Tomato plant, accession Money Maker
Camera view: bottom (45 deg); turntable rotation: 240 degrees
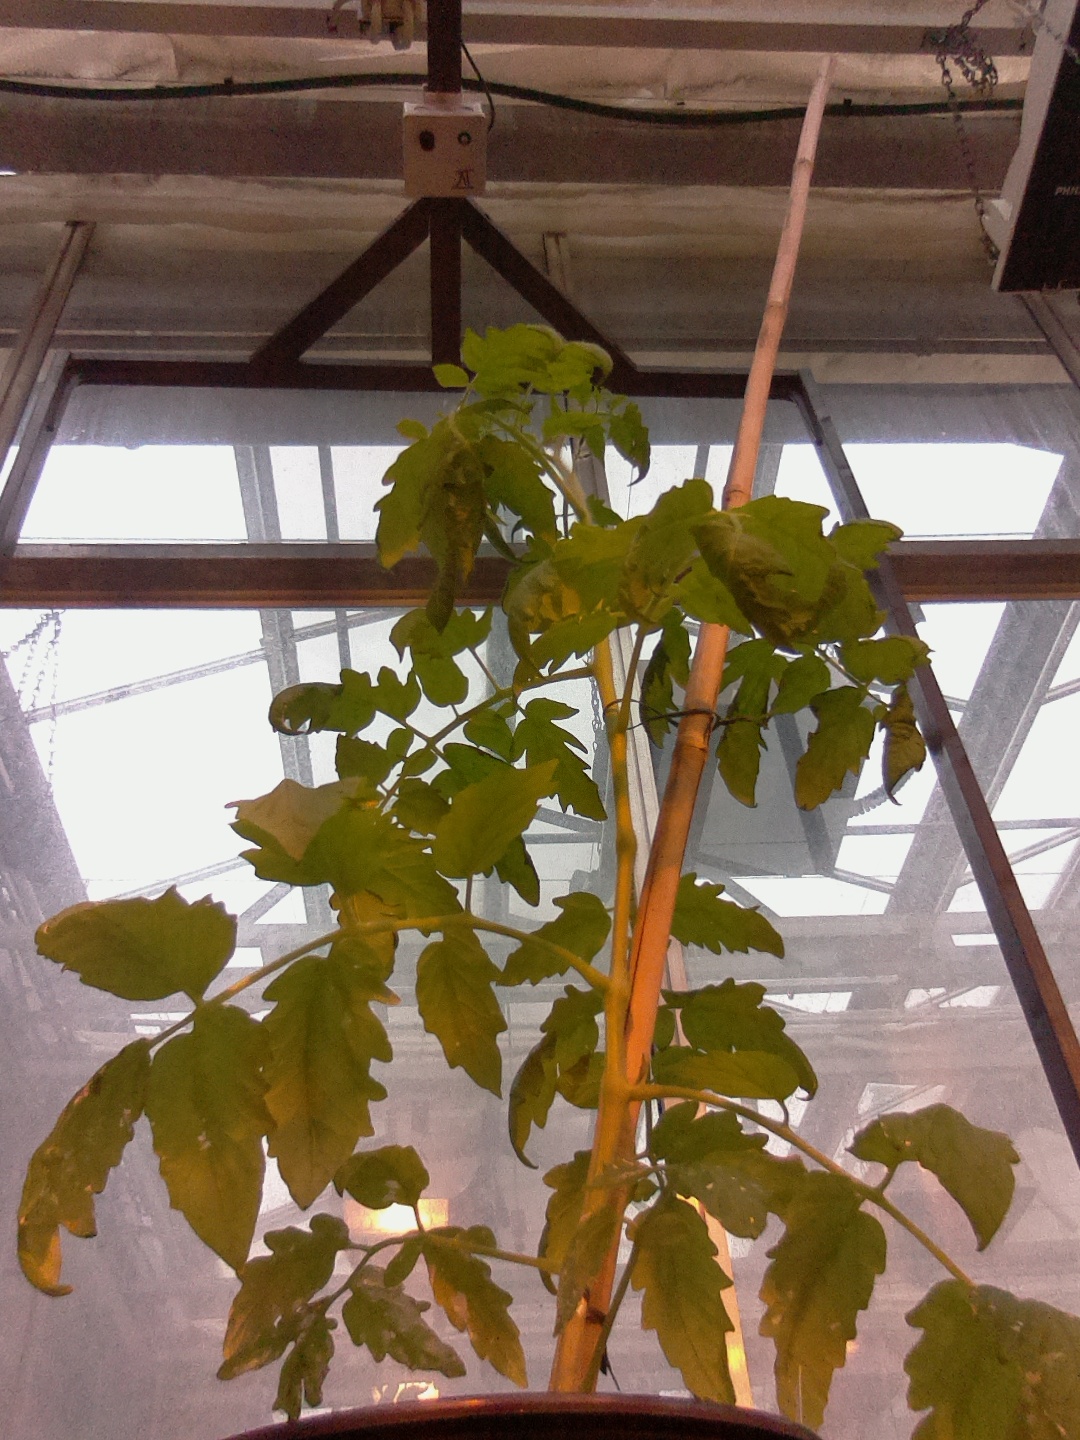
BBCH growth stage 53: 3 inflorescences visible